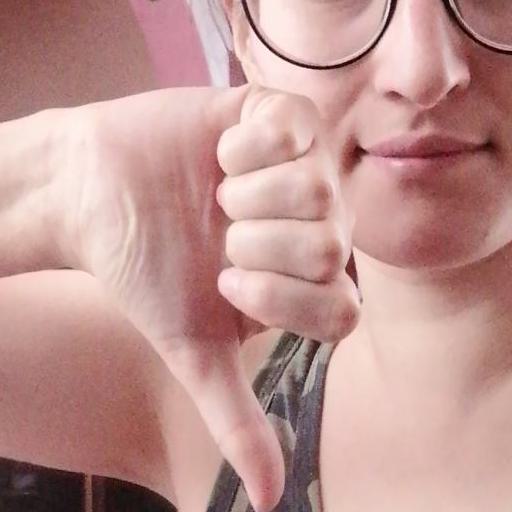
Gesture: dislike